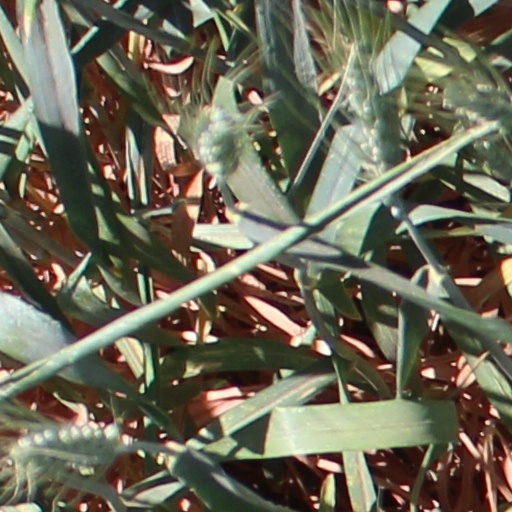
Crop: wheat